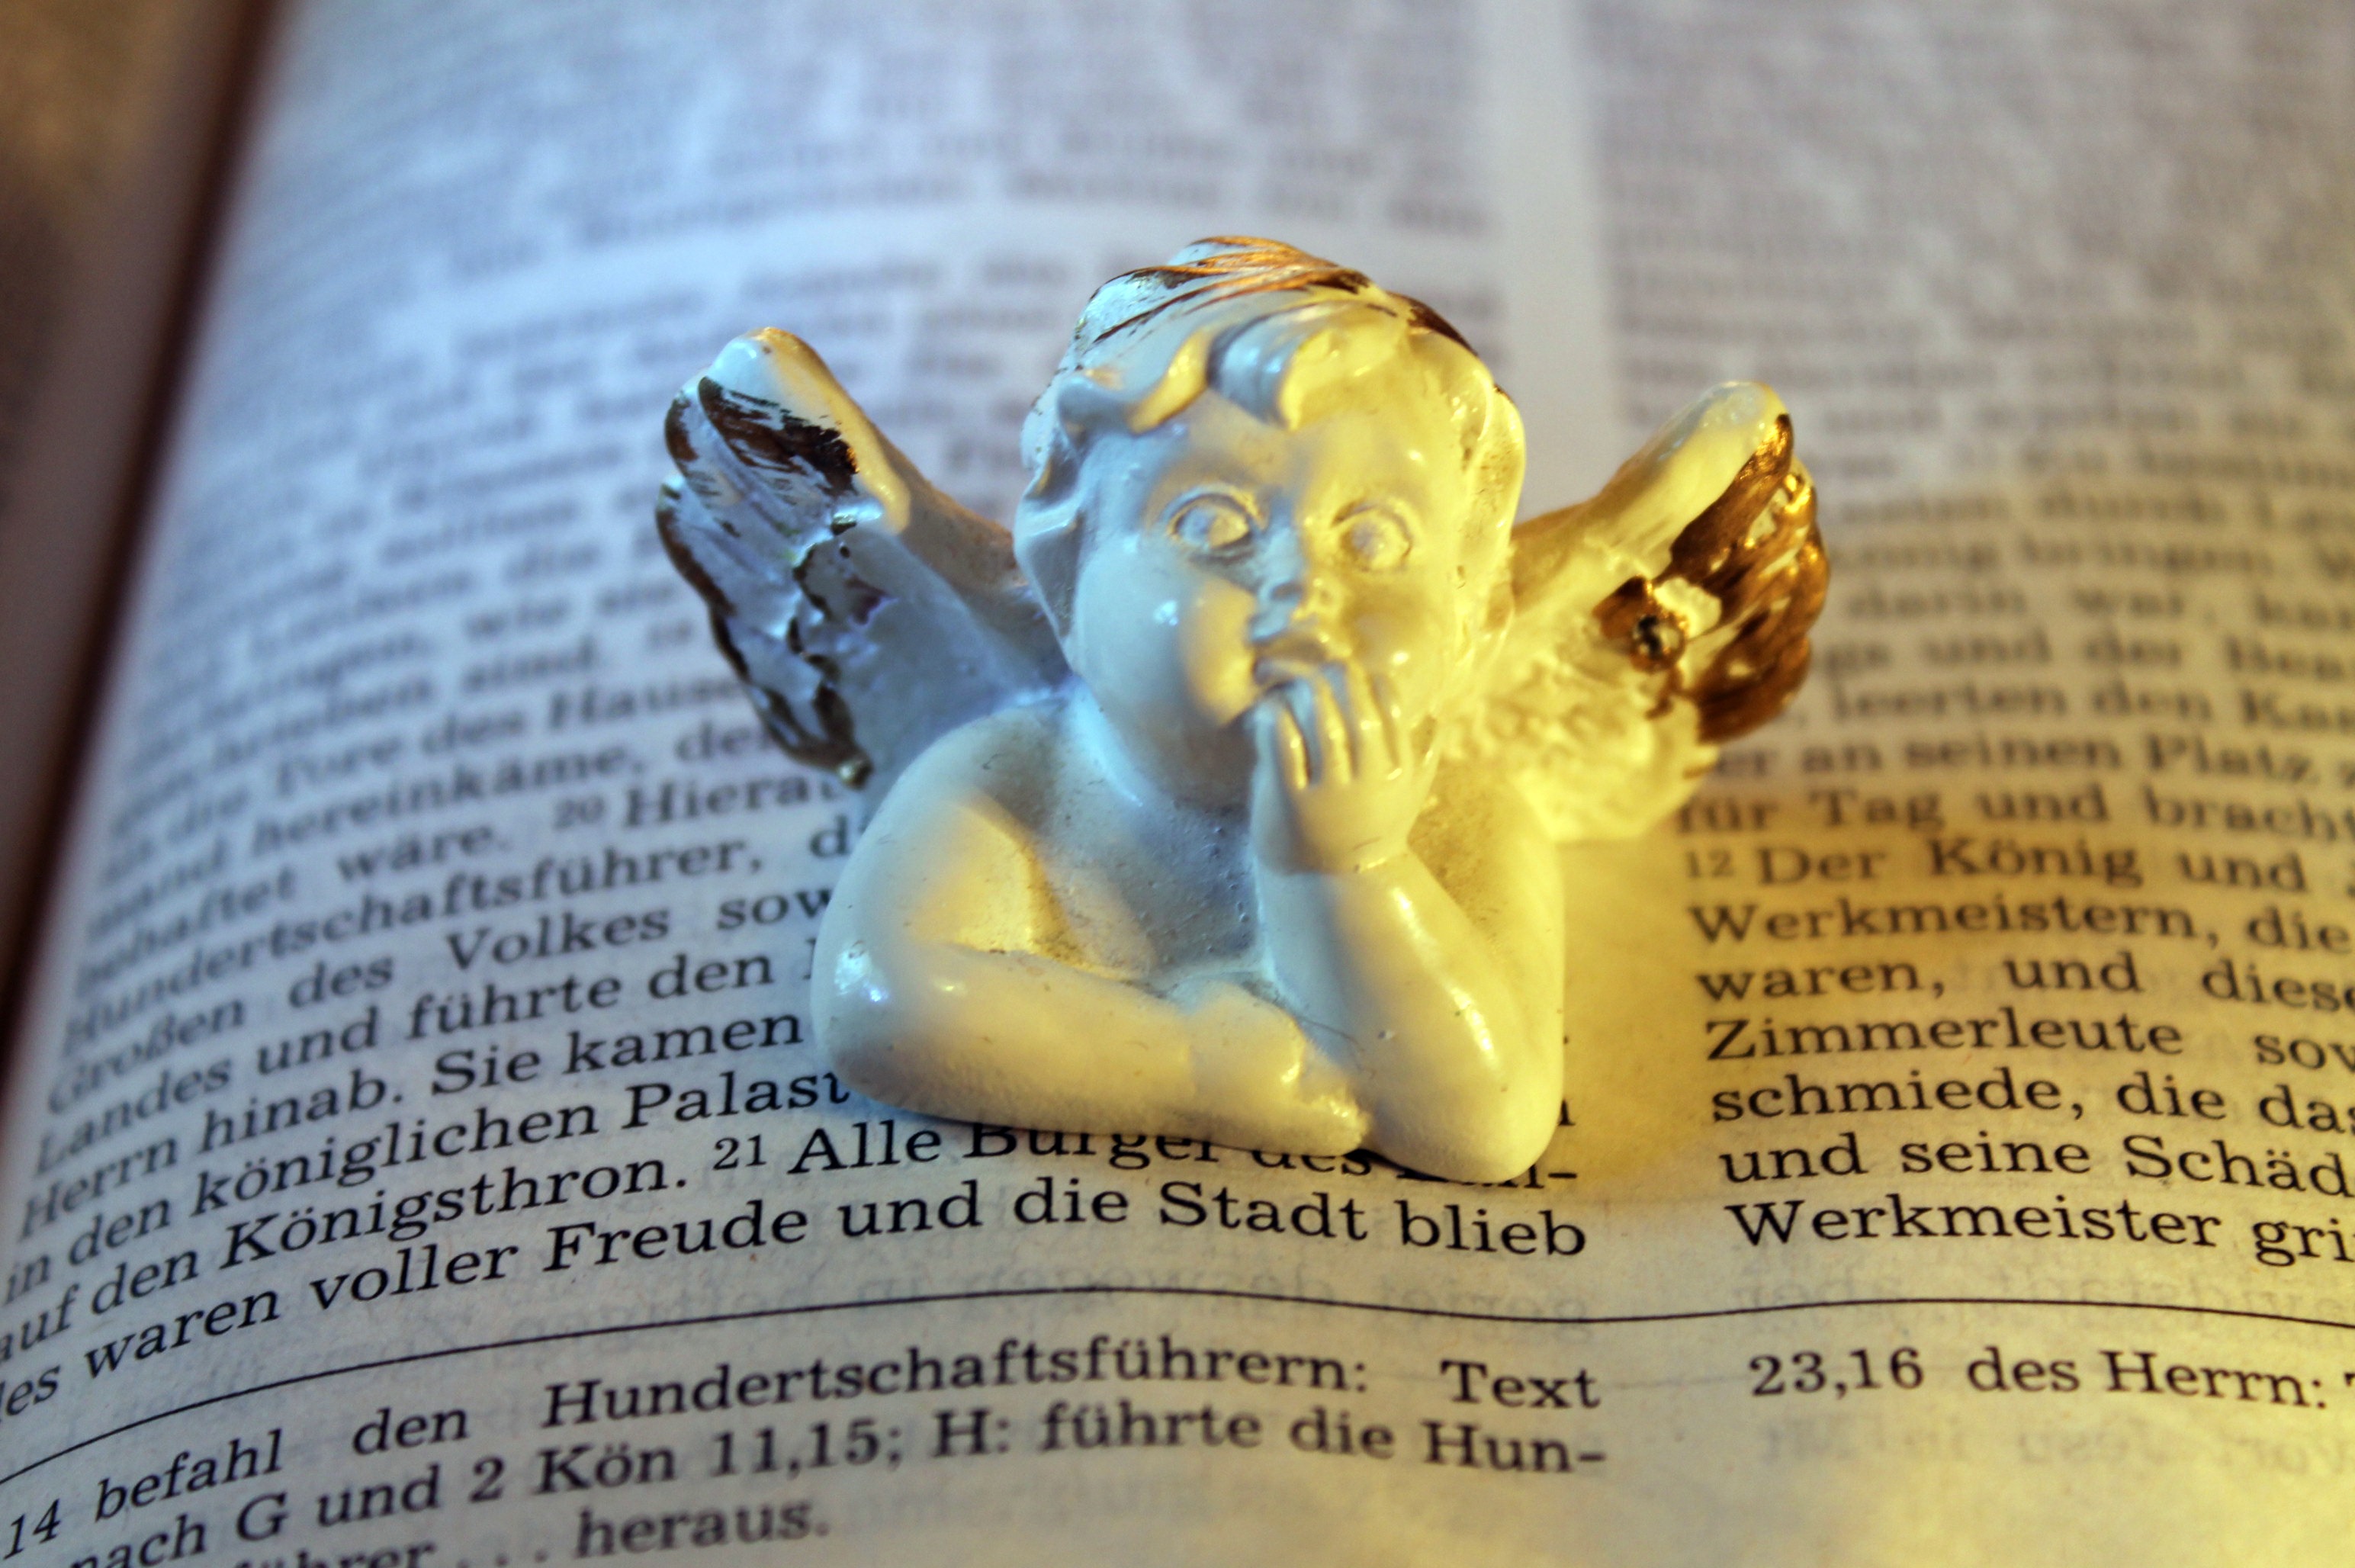
book, religion, cross, yellow, christian, bible, jewellery, angel, faith, christianity, holy, god, rosary, the holy book, fashion accessory